Trevor Devall

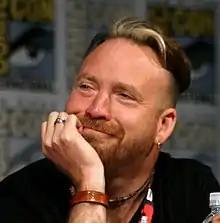
Devall at the 2016 San Diego Comic-Con

Trevor Devall (born November 10, 1972) is a Canadian voice actor. He worked for various studios in Vancouver, British Columbia, Canada for years, before he relocated to Los Angeles, California in 2013.